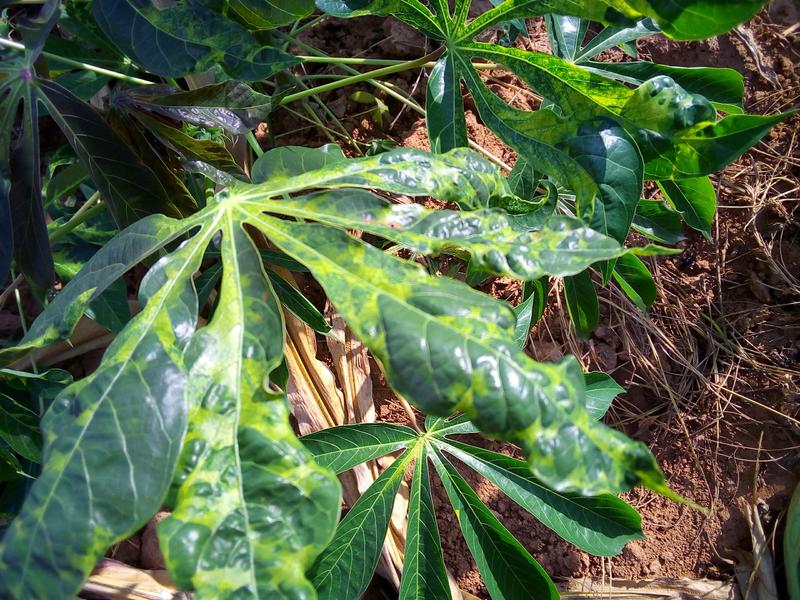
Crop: cassava
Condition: mosaic_disease